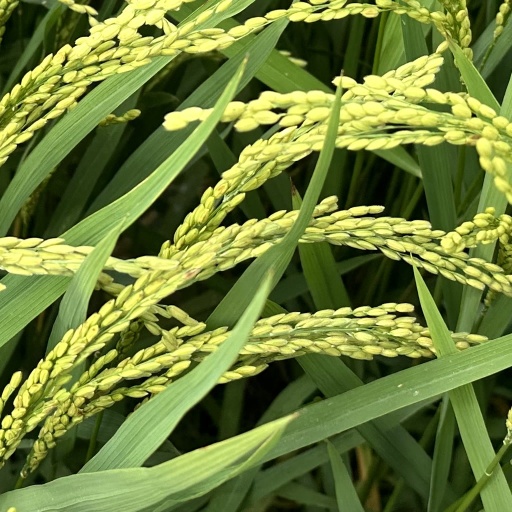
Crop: rice